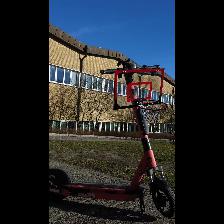
Label: NonHuman